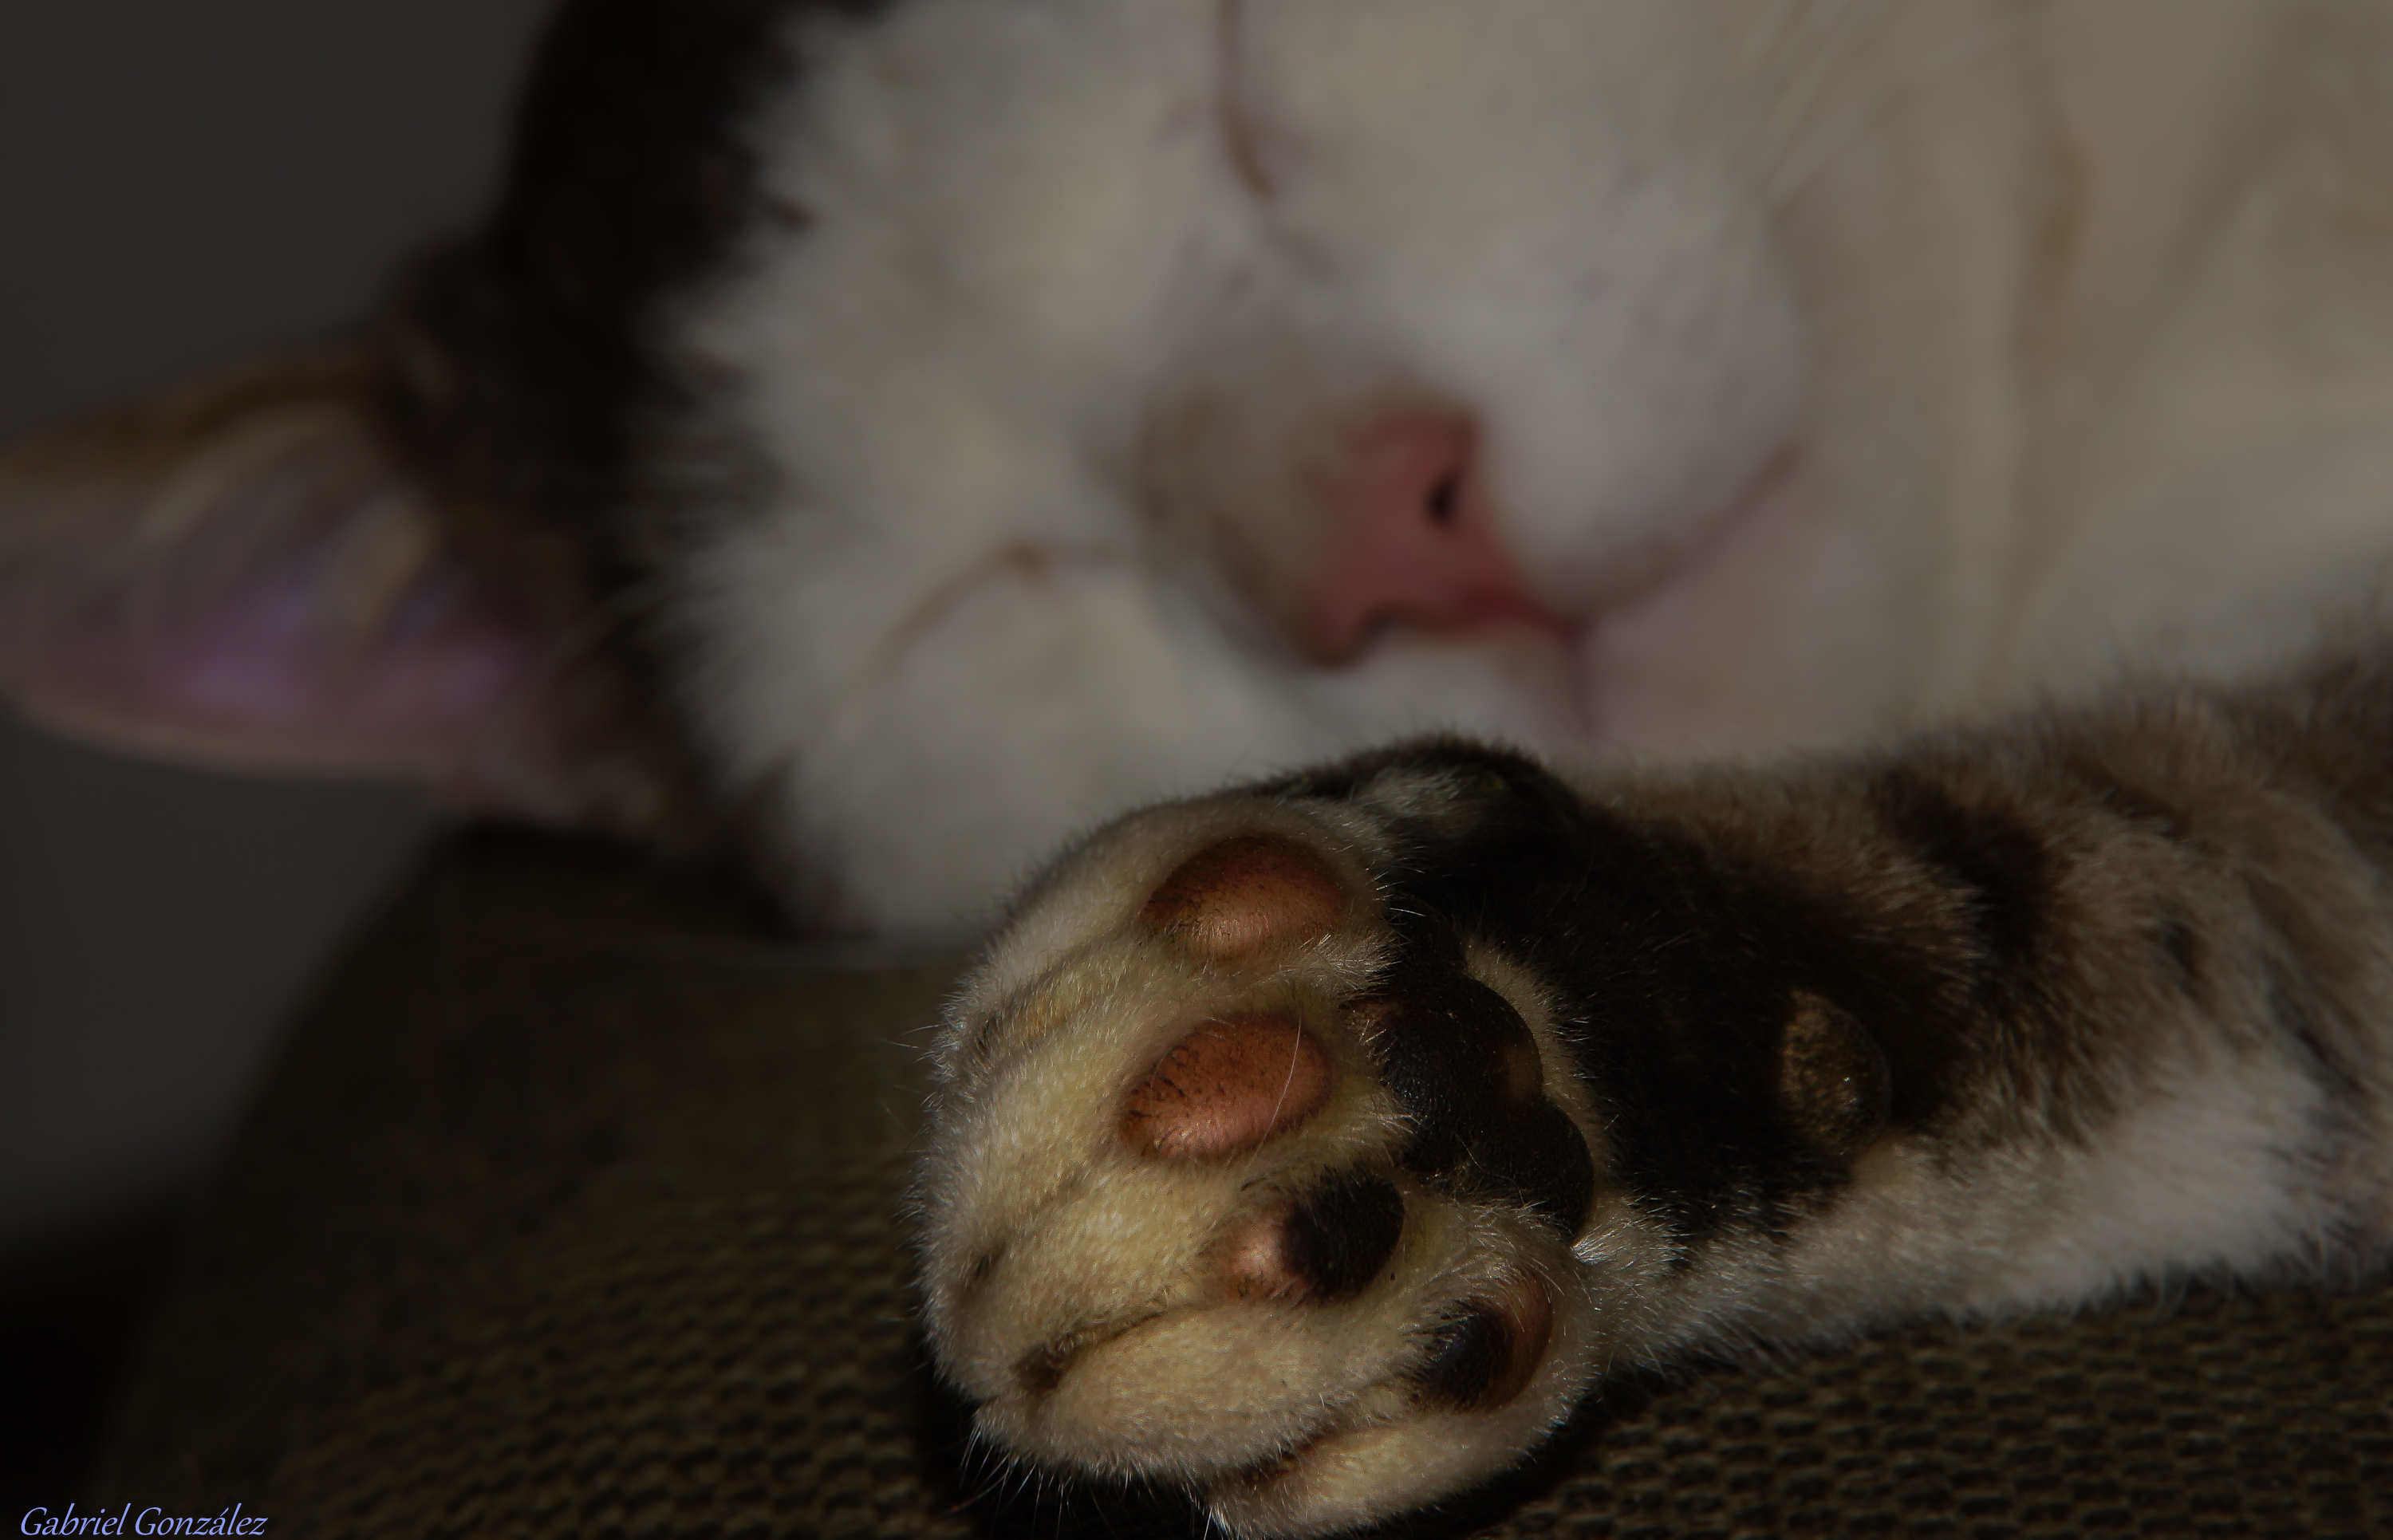
photo, kitten, cat, mammal, yawn, cats, nose, whiskers, animals, skin, ferret, vertebrate, gatos, tamron18270mmpzd, tamron18270, a77, g, ggl1, gaby1, xovesphoto, animales, sonya77, gphoto, xelodegalicia, 18270, sonya77v, gabrielcoru a, weasel, small to medium sized cats, cat like mammal